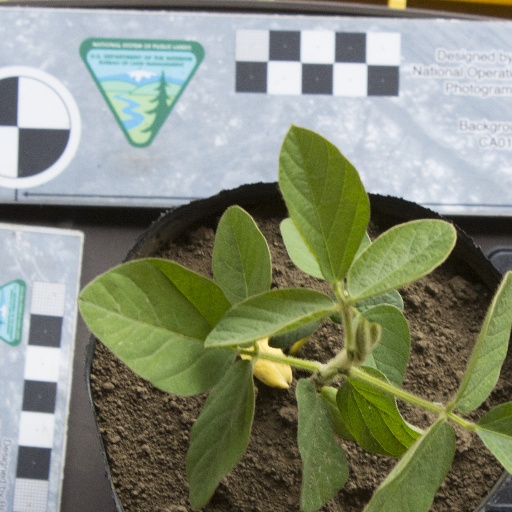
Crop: soybean